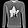
Label: Pullover